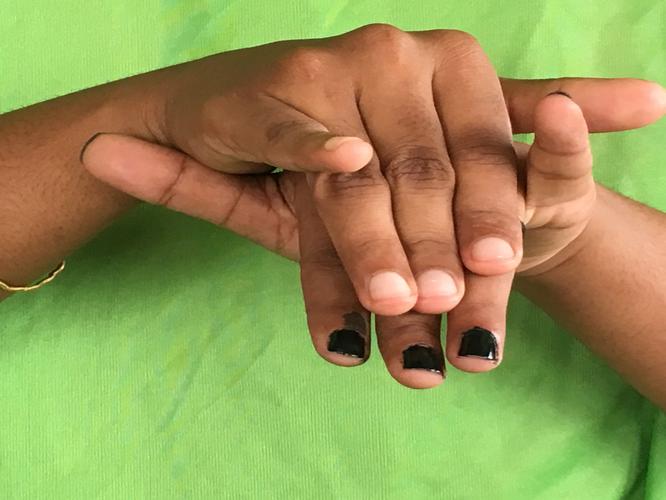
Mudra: Varaha
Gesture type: double_hand